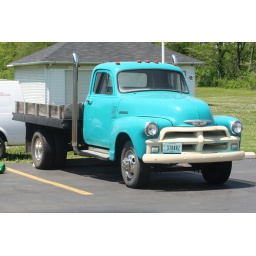
driving thru DQ, I spotted this old Chevy truck in the parking lot.